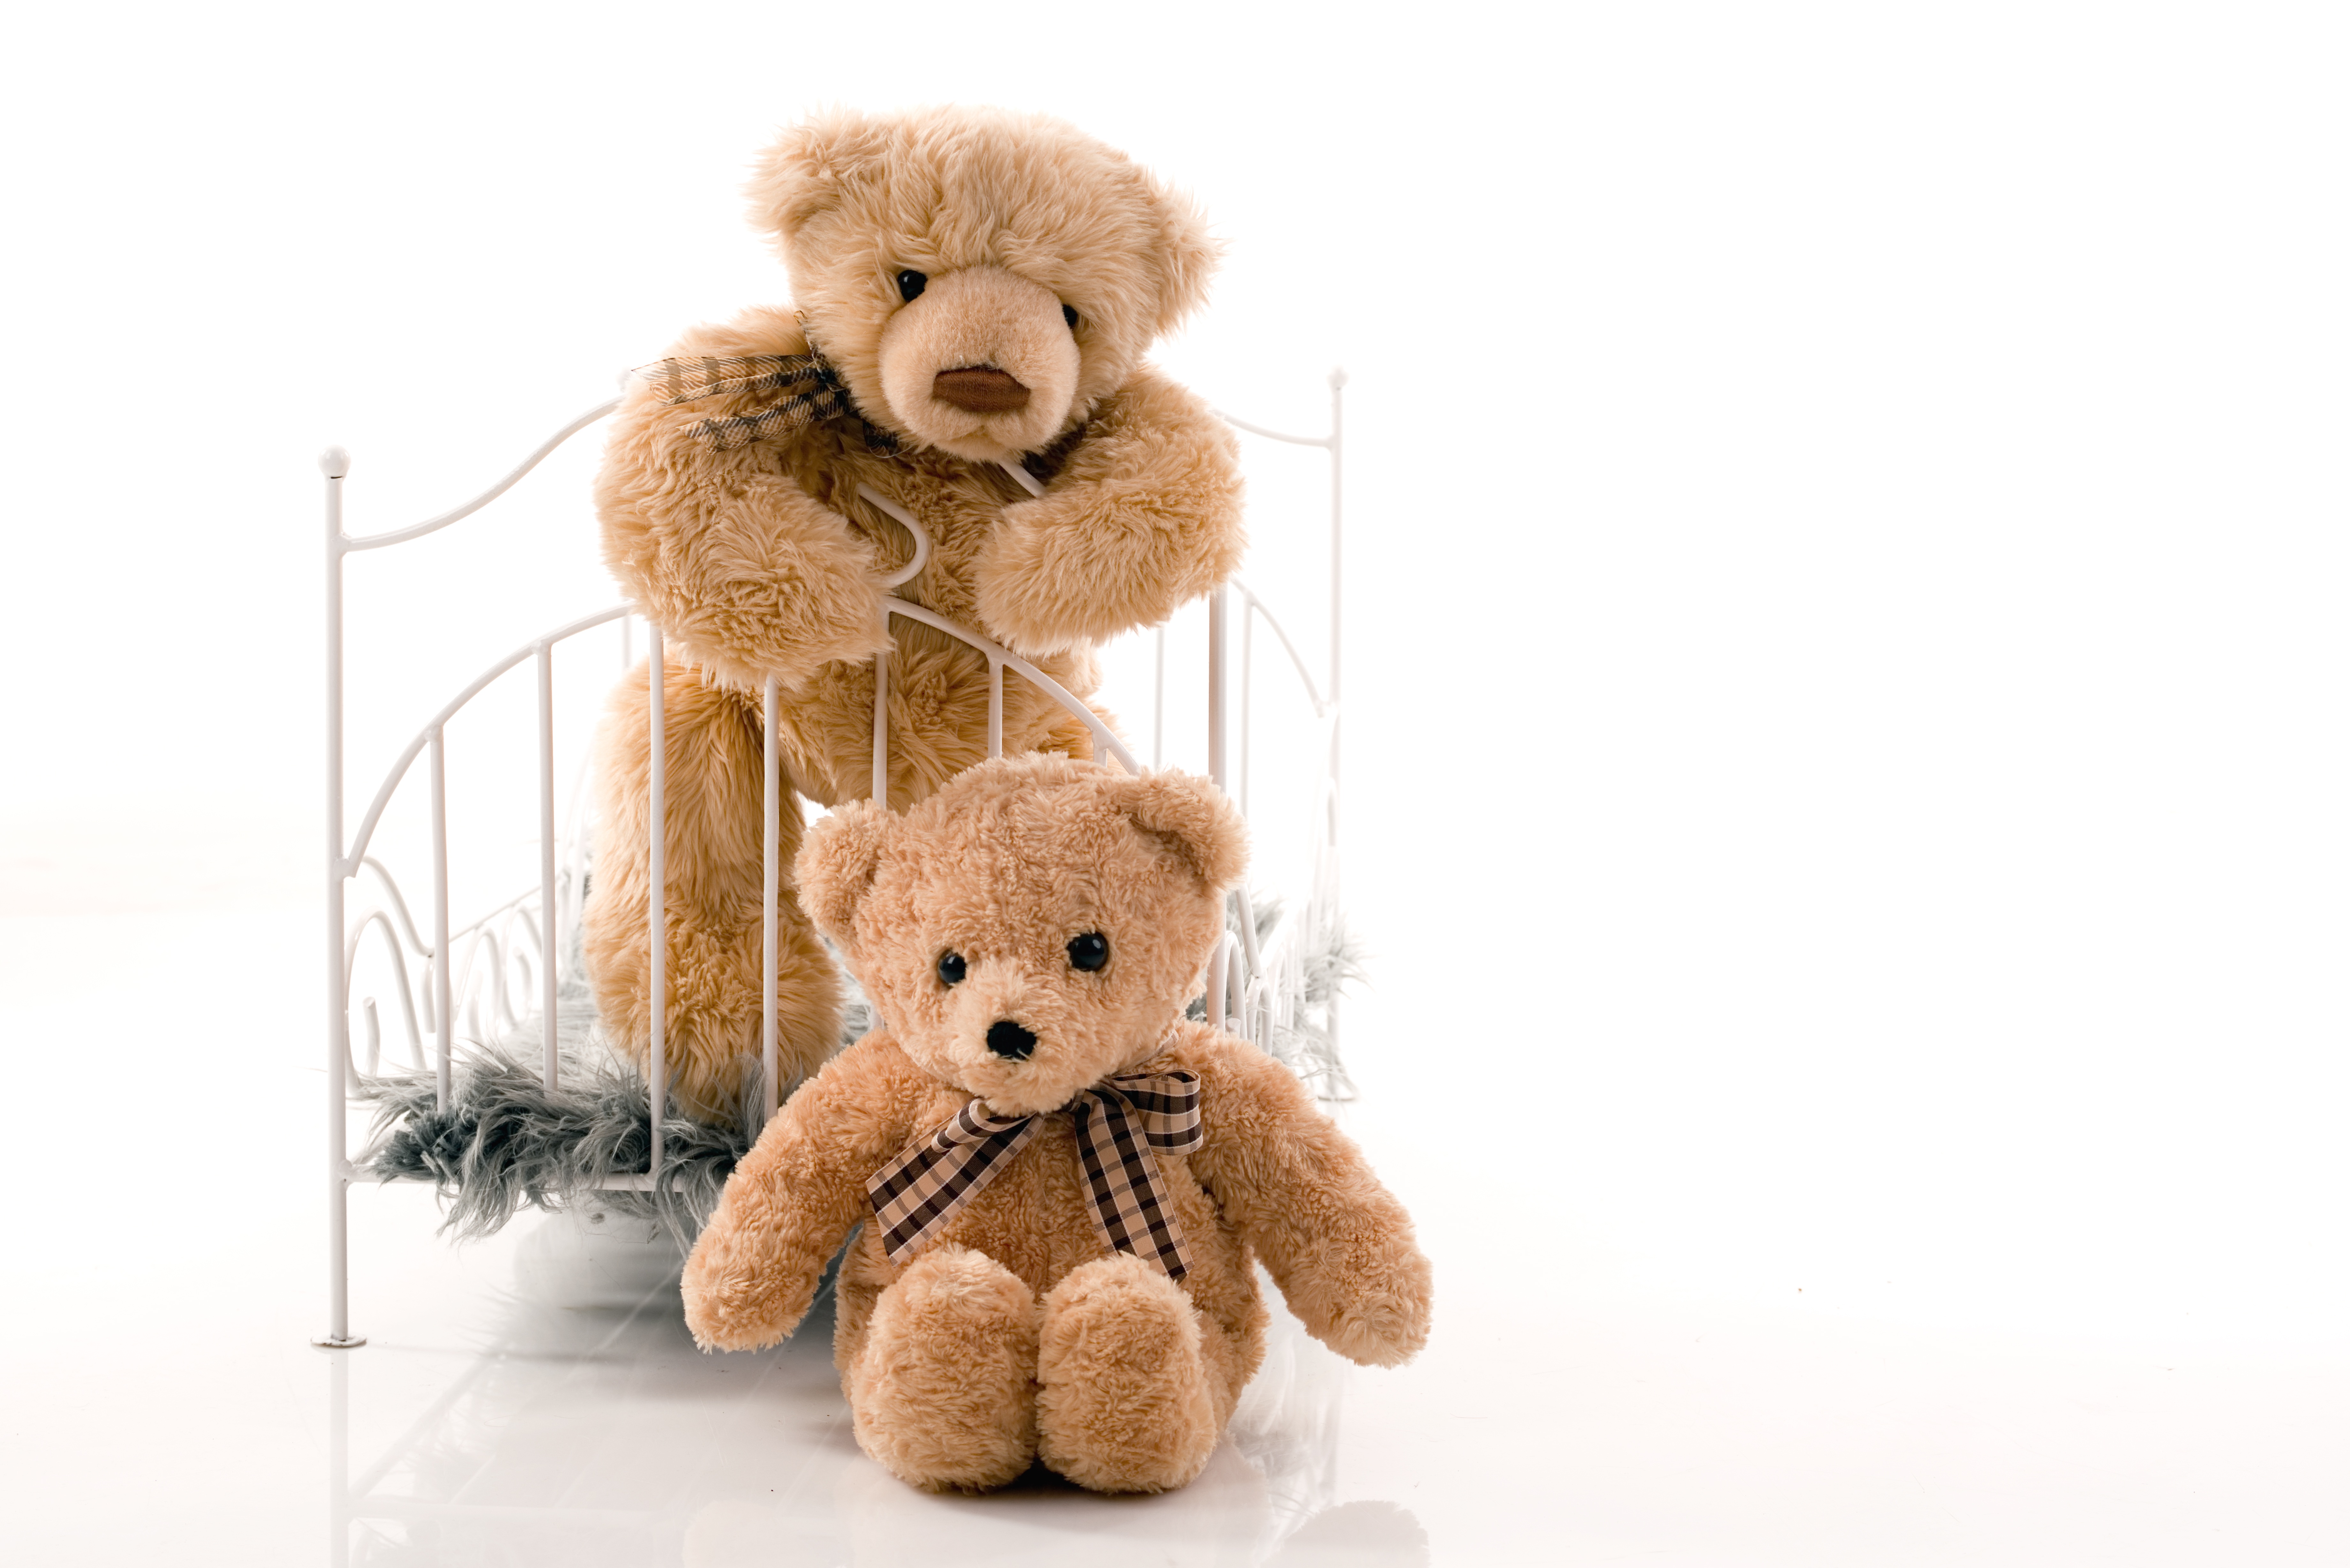
white, standing, sitting, metal, studio, toy, teddy bear, product, textile, beige, bed, bears, crib, plush, stuffed toy